Baalbhaarti

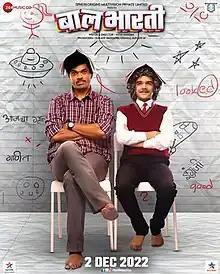
Promotional release poster

Baalbhaarti is 2022 Indian Marathi-language drama film written and directed by Nitin Nandan and produced by A Sphereorigins Production.